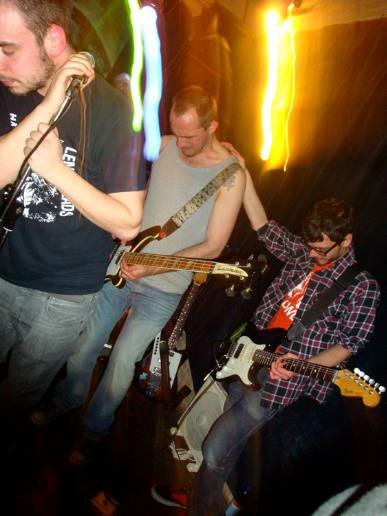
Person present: No